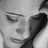
Emotion: sad